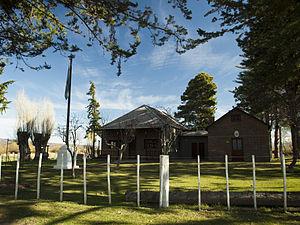
Le Río Corintos est une rivière argentine de la province de Chubut en Patagonie. C'est un affluent en rive gauche du río Futaleufú, tributaire du bassin du Pacifique.